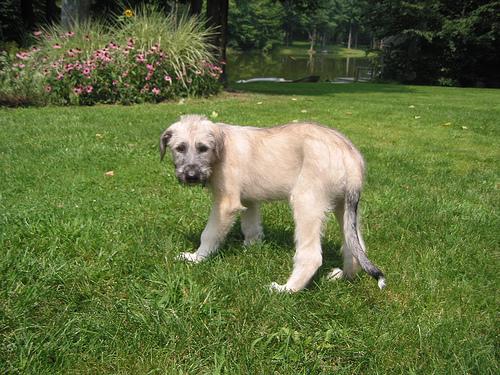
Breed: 224-n000039-Irish_wolfhound